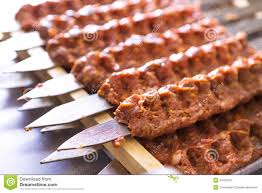
Yemek: kebap